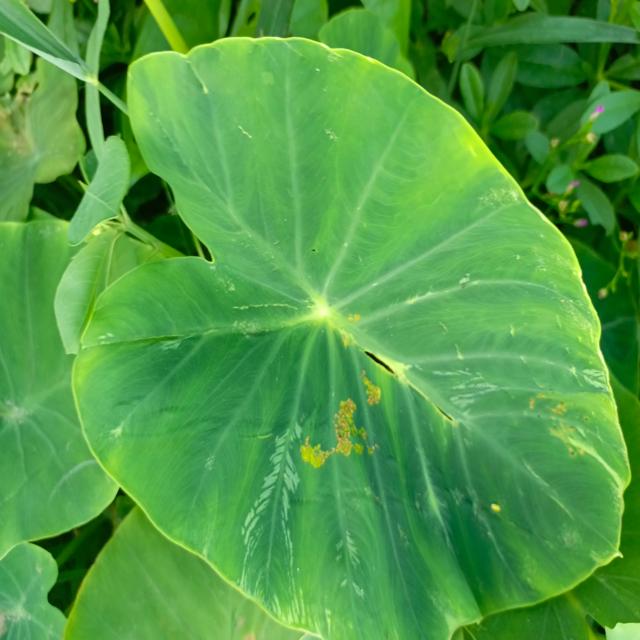
Label: Early_Blight